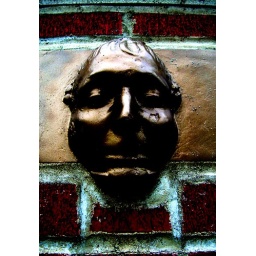
This face comes out of one of the fences to a huge house in the Chicago neighborhood of Kenwood